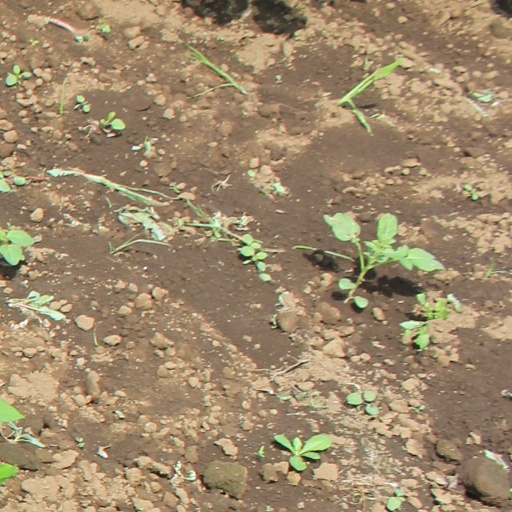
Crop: soybean